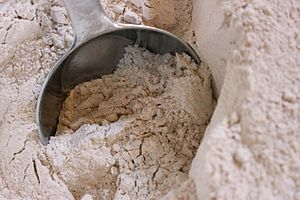
Fuldkornsmel
Fuldkornsmel.
Fuldkornsmel er mel fremstillet af hele korn med en udmalingsgrad på 100%. Udmalingsgraden er den procentdel af kornsortens kerner, der anvendes til melformaling. Melets næringsværdi falder med faldende udmalingsgrad. Fuldkornsmel er rigt på kostfibre, B-vitaminer og mineraler.